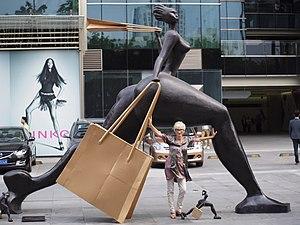
statue bronze
Françoise Abraham est une danseuse, sculptrice et artiste peintre française née le 3 janvier 1962 à Châtenay-Malabry.